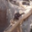
Label: otter